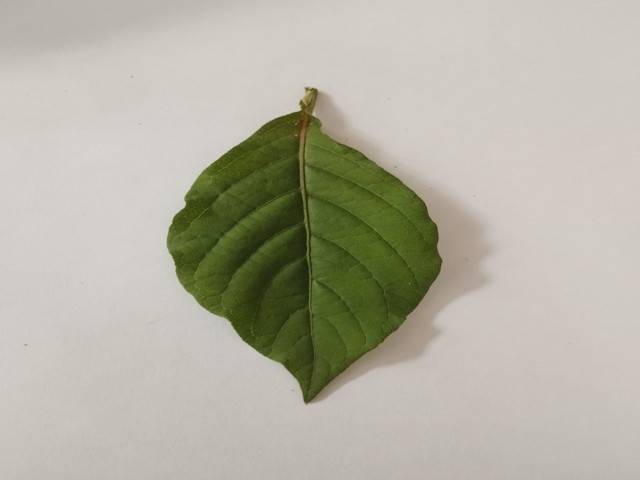
Plant: apang